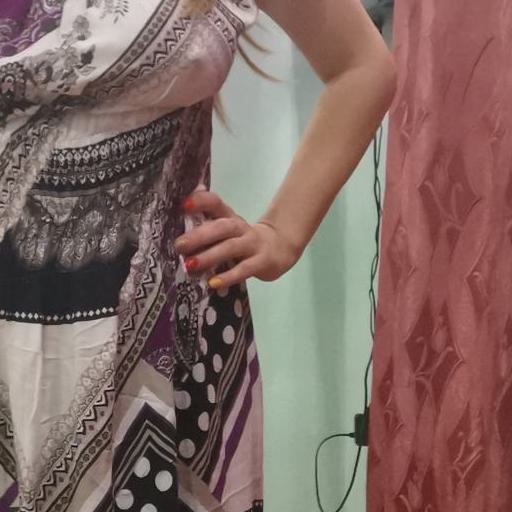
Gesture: no_gesture